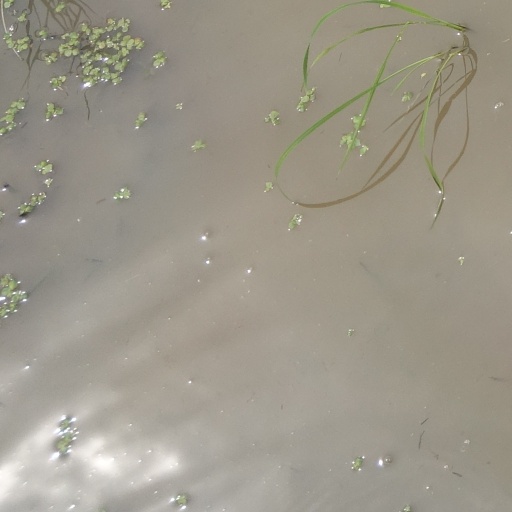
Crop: rice